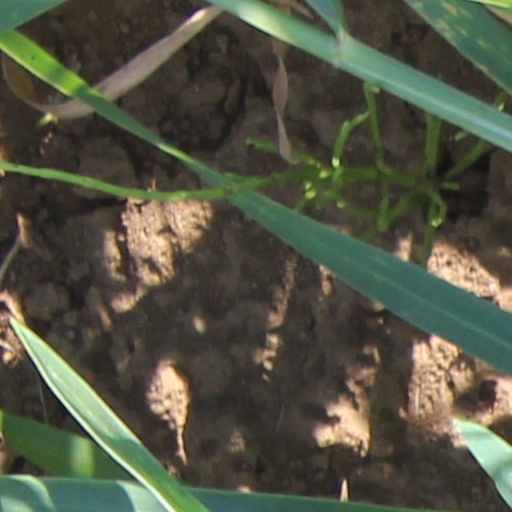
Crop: wheat